African Slave Trade Patrol

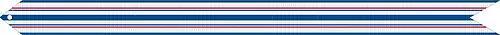
The African Slave Patrol campaign streamer

United States Navy operations against the slave trade largely ceased in 1861 with the outbreak of the American Civil War. Navy vessels were recalled from all over the world and reassigned to the Union blockade of southern ports.